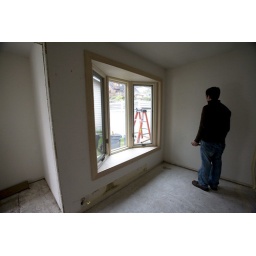
...west side of the house in our office / second bedroom